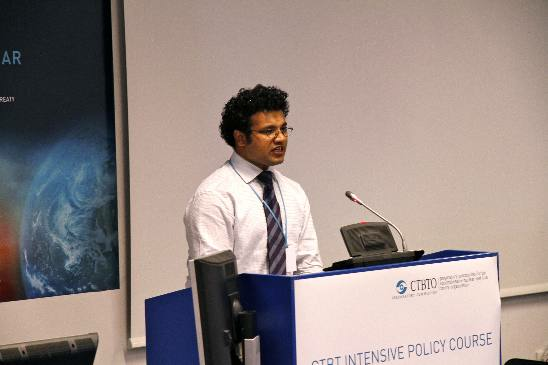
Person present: Yes